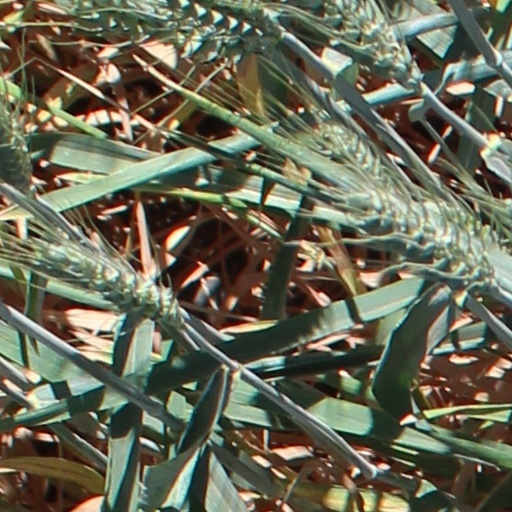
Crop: wheat